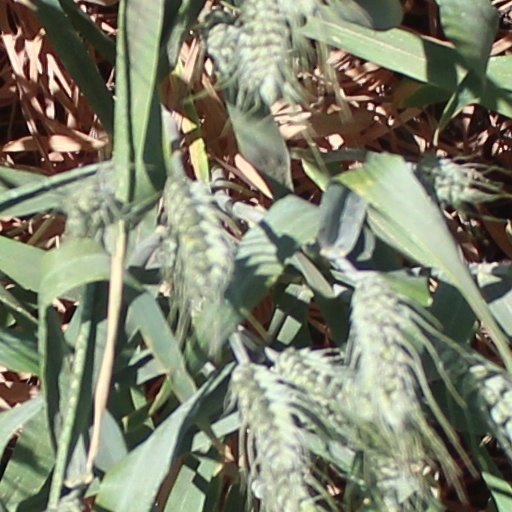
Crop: wheat